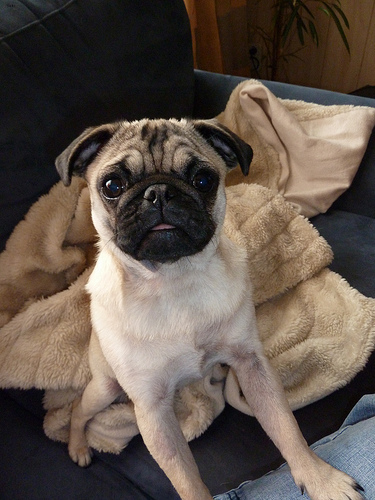
Animal: dog
Breed: pug